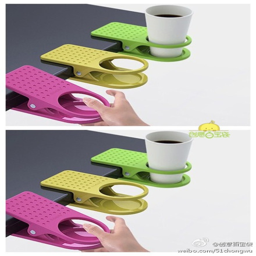
an interesting design that prevent water spilling to table